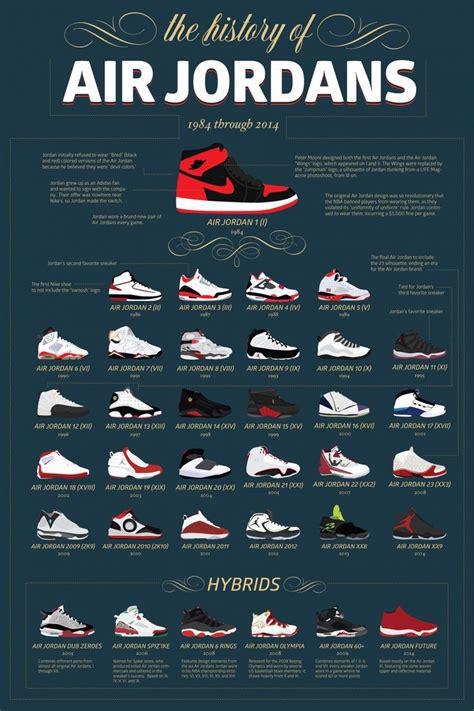
Brand: Jordan
Model: 1 Retro